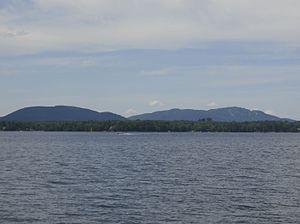
Le lac Brome vu vers la rive ouest avec le mont Brome à droite.
Le lac Brome est un lac du Québec située dans la ville de Lac-Brome. Il est la source de la rivière Yamaska.